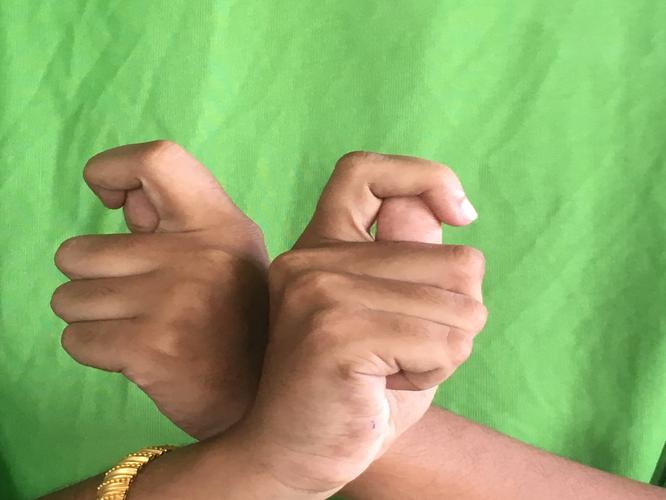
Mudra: Berunda
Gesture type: double_hand